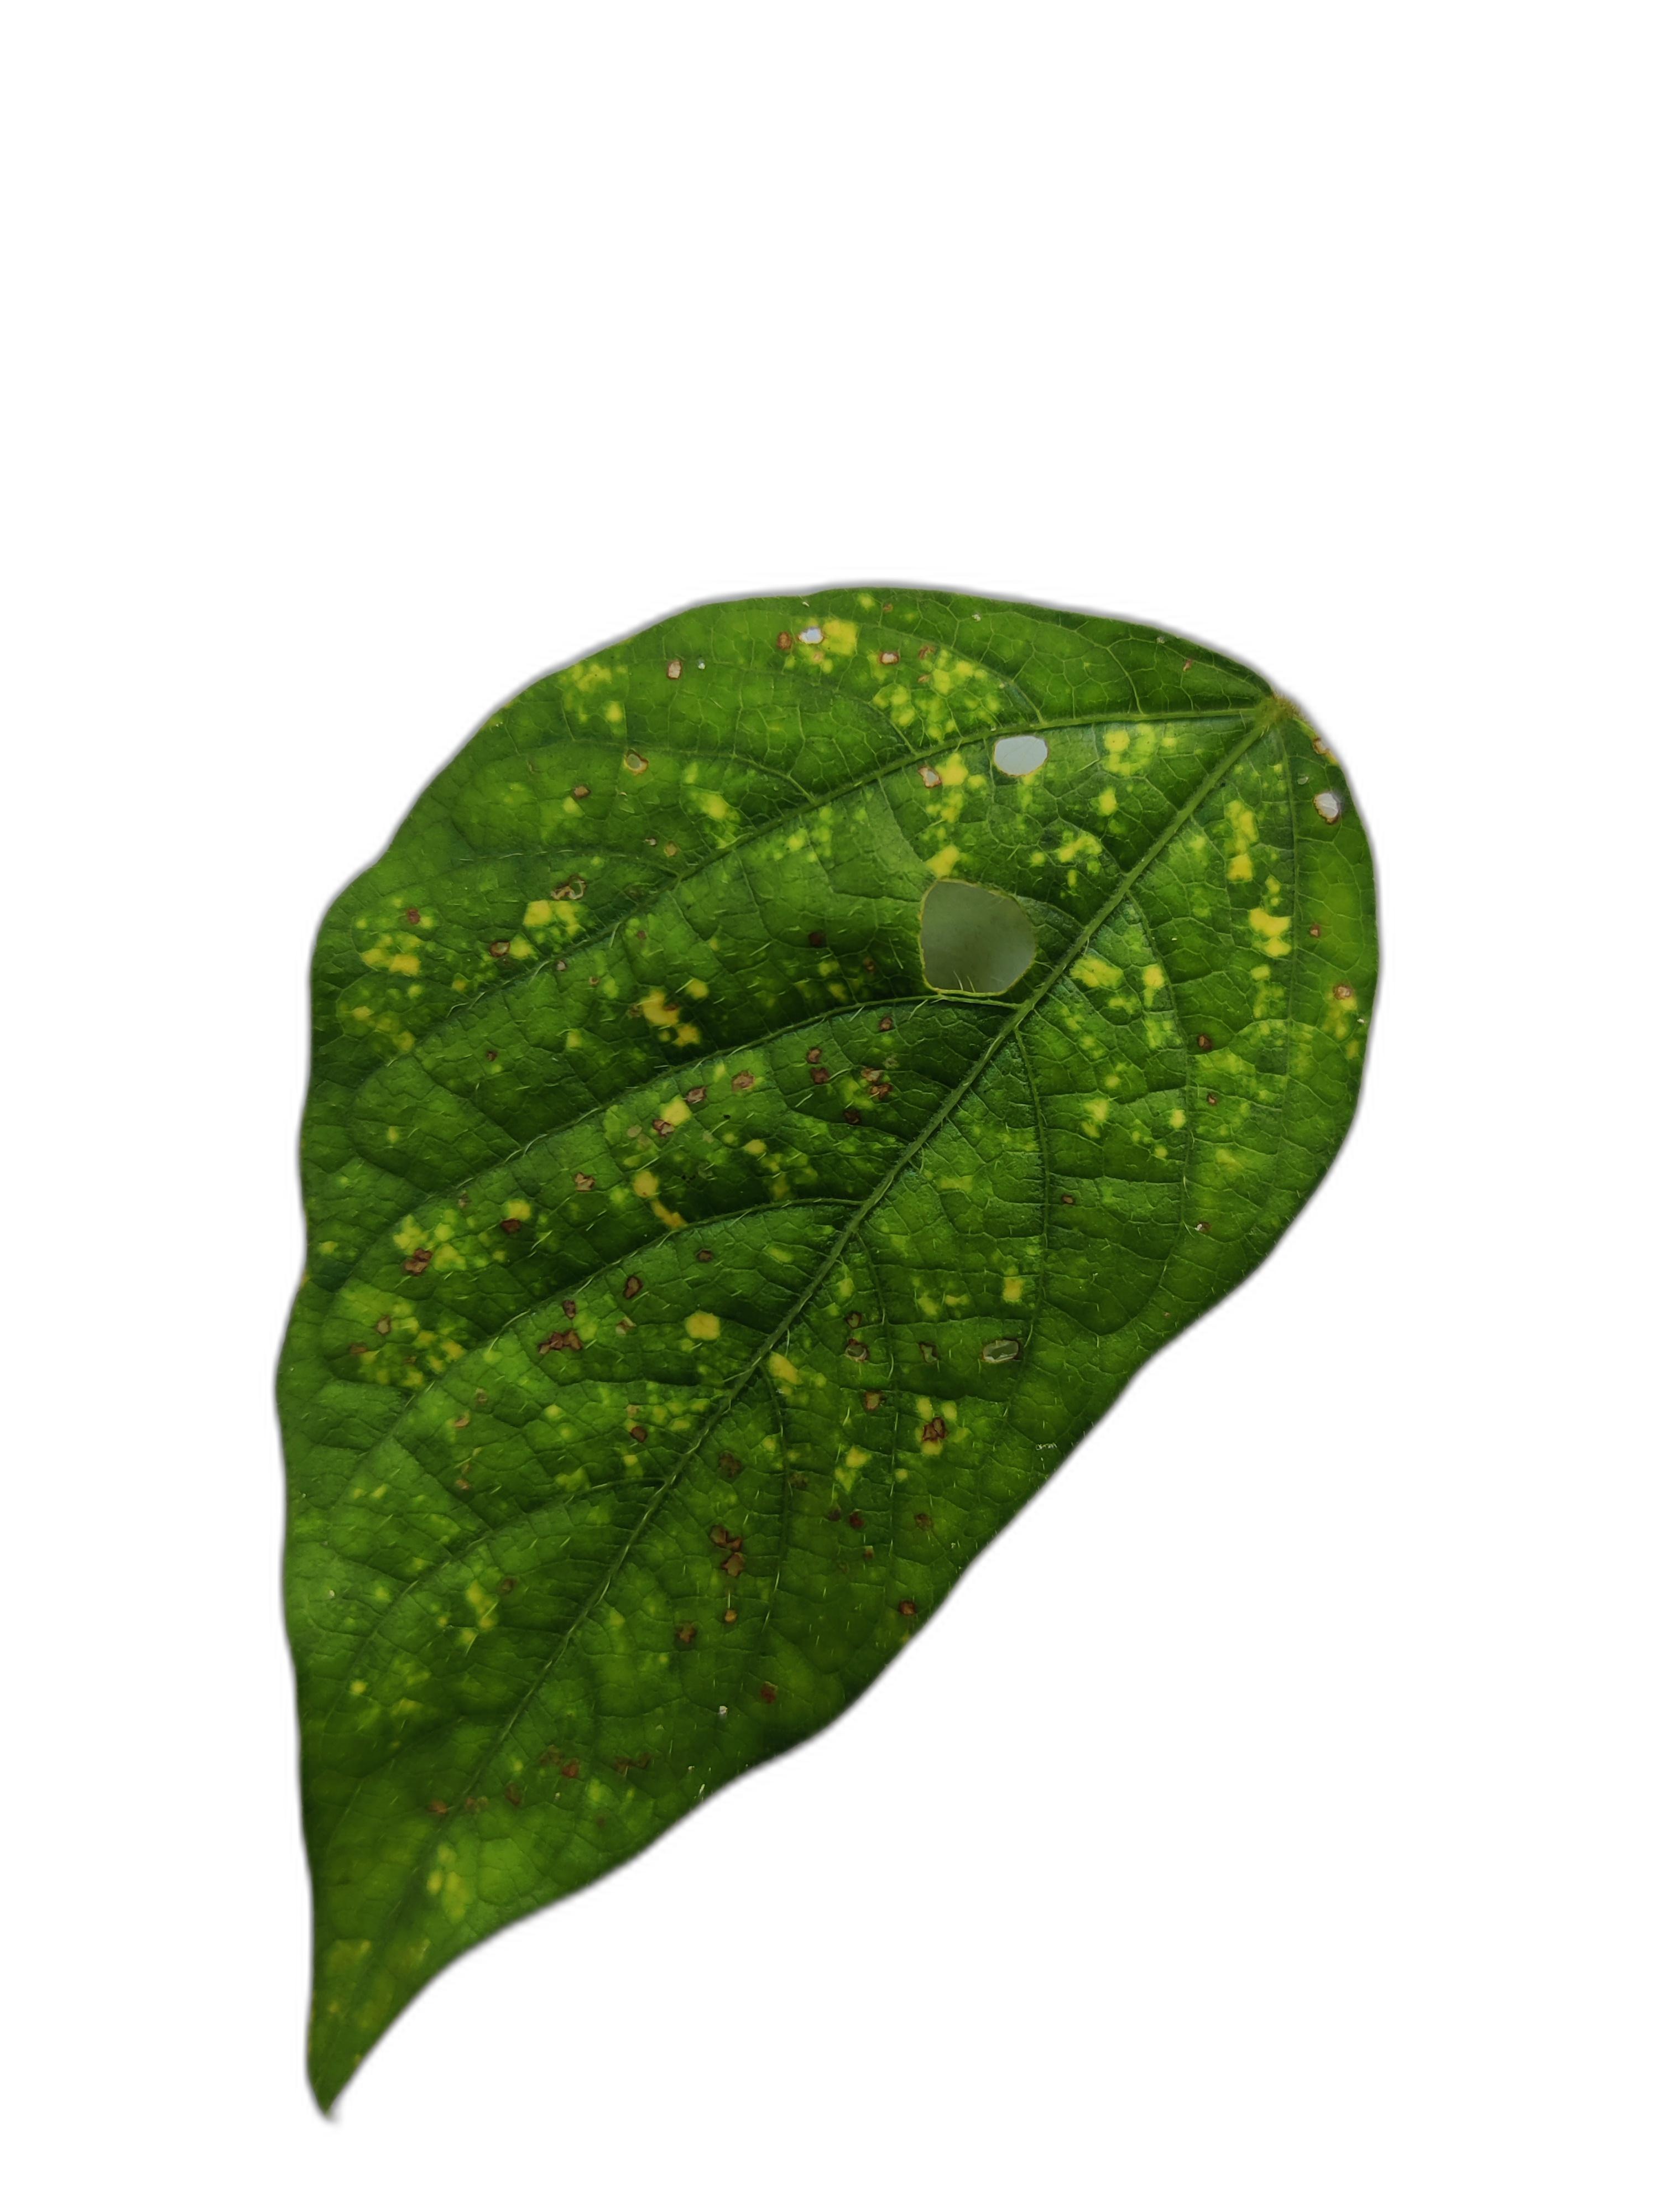
Label: Yellow Mosaic